The Amazing Maze Game

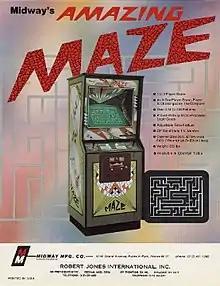
Arcade flyer

The Amazing Maze Game is an arcade video game developed by Midway and released in 1976. Consisting of a black and white CRT screen running on an Intel 8080 CPU, It is considered one of the earliest maze games produced, and also displays an early example of the phrase "game over."